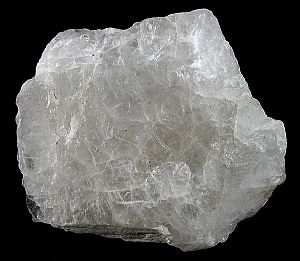
Skellefteå / Nutiden
Skellefteå er hovedby i Skellefteå kommune i Västerbottens län, Västerbotten, Sverige. Europavej E4 passerer igennem Skellefteå ligesom den 410 km lange flod Skellefte elv. I de omkring liggende elve kan der fiskes bl.a. laks og ørred. Skellefteå er beliggende tæt på Lapland og den Nordlige polarcirkel, klimaet er noget køligere end i Danmark. Vinterbadning, snescooting og isrally mm. er aktiviteter der bl.a. tilbydes turister.